Inala, Queensland

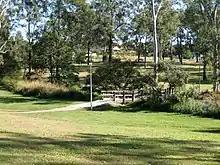
Kev Hooper park, Inala

Inala Flexible Learning Centre is a Catholic secondary (7–12) school for boys and girls at 79 Poinsettia Street. It is operated by Edmund Rice Education Australia and provides individual educational programs for children who do not engage effectively with mainstream education for a variety of reasons. In 2018, the school had an enrolment of 70 students with 11 teachers (8 full-time equivalent) and 13 non-teaching staff (8 full-time equivalent).